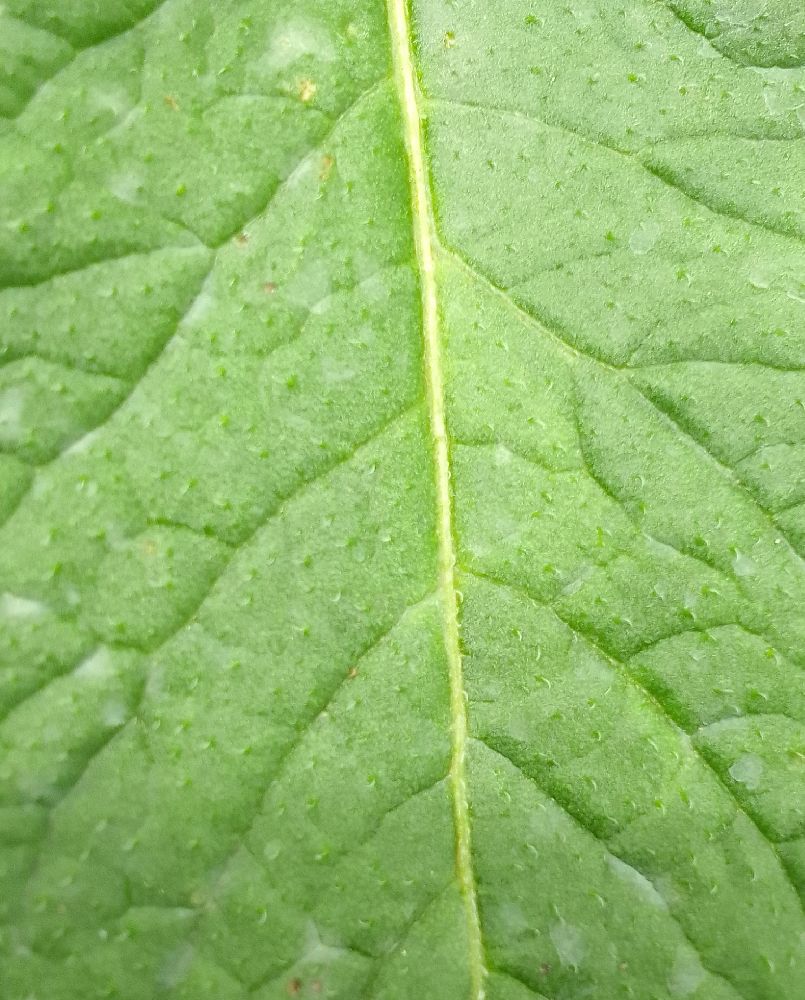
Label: Healthy